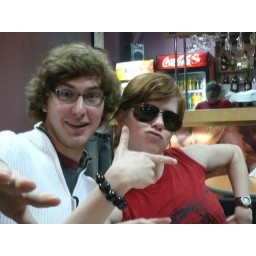
haha poor artem's eyes really hurt from my bottle caps... this is at Uno, pizza place in Kyiv